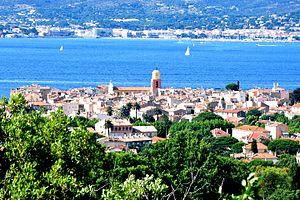
Saint-Tropez - Vue générale